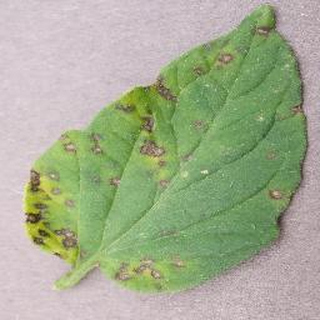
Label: tomato_septoria_leaf_spot